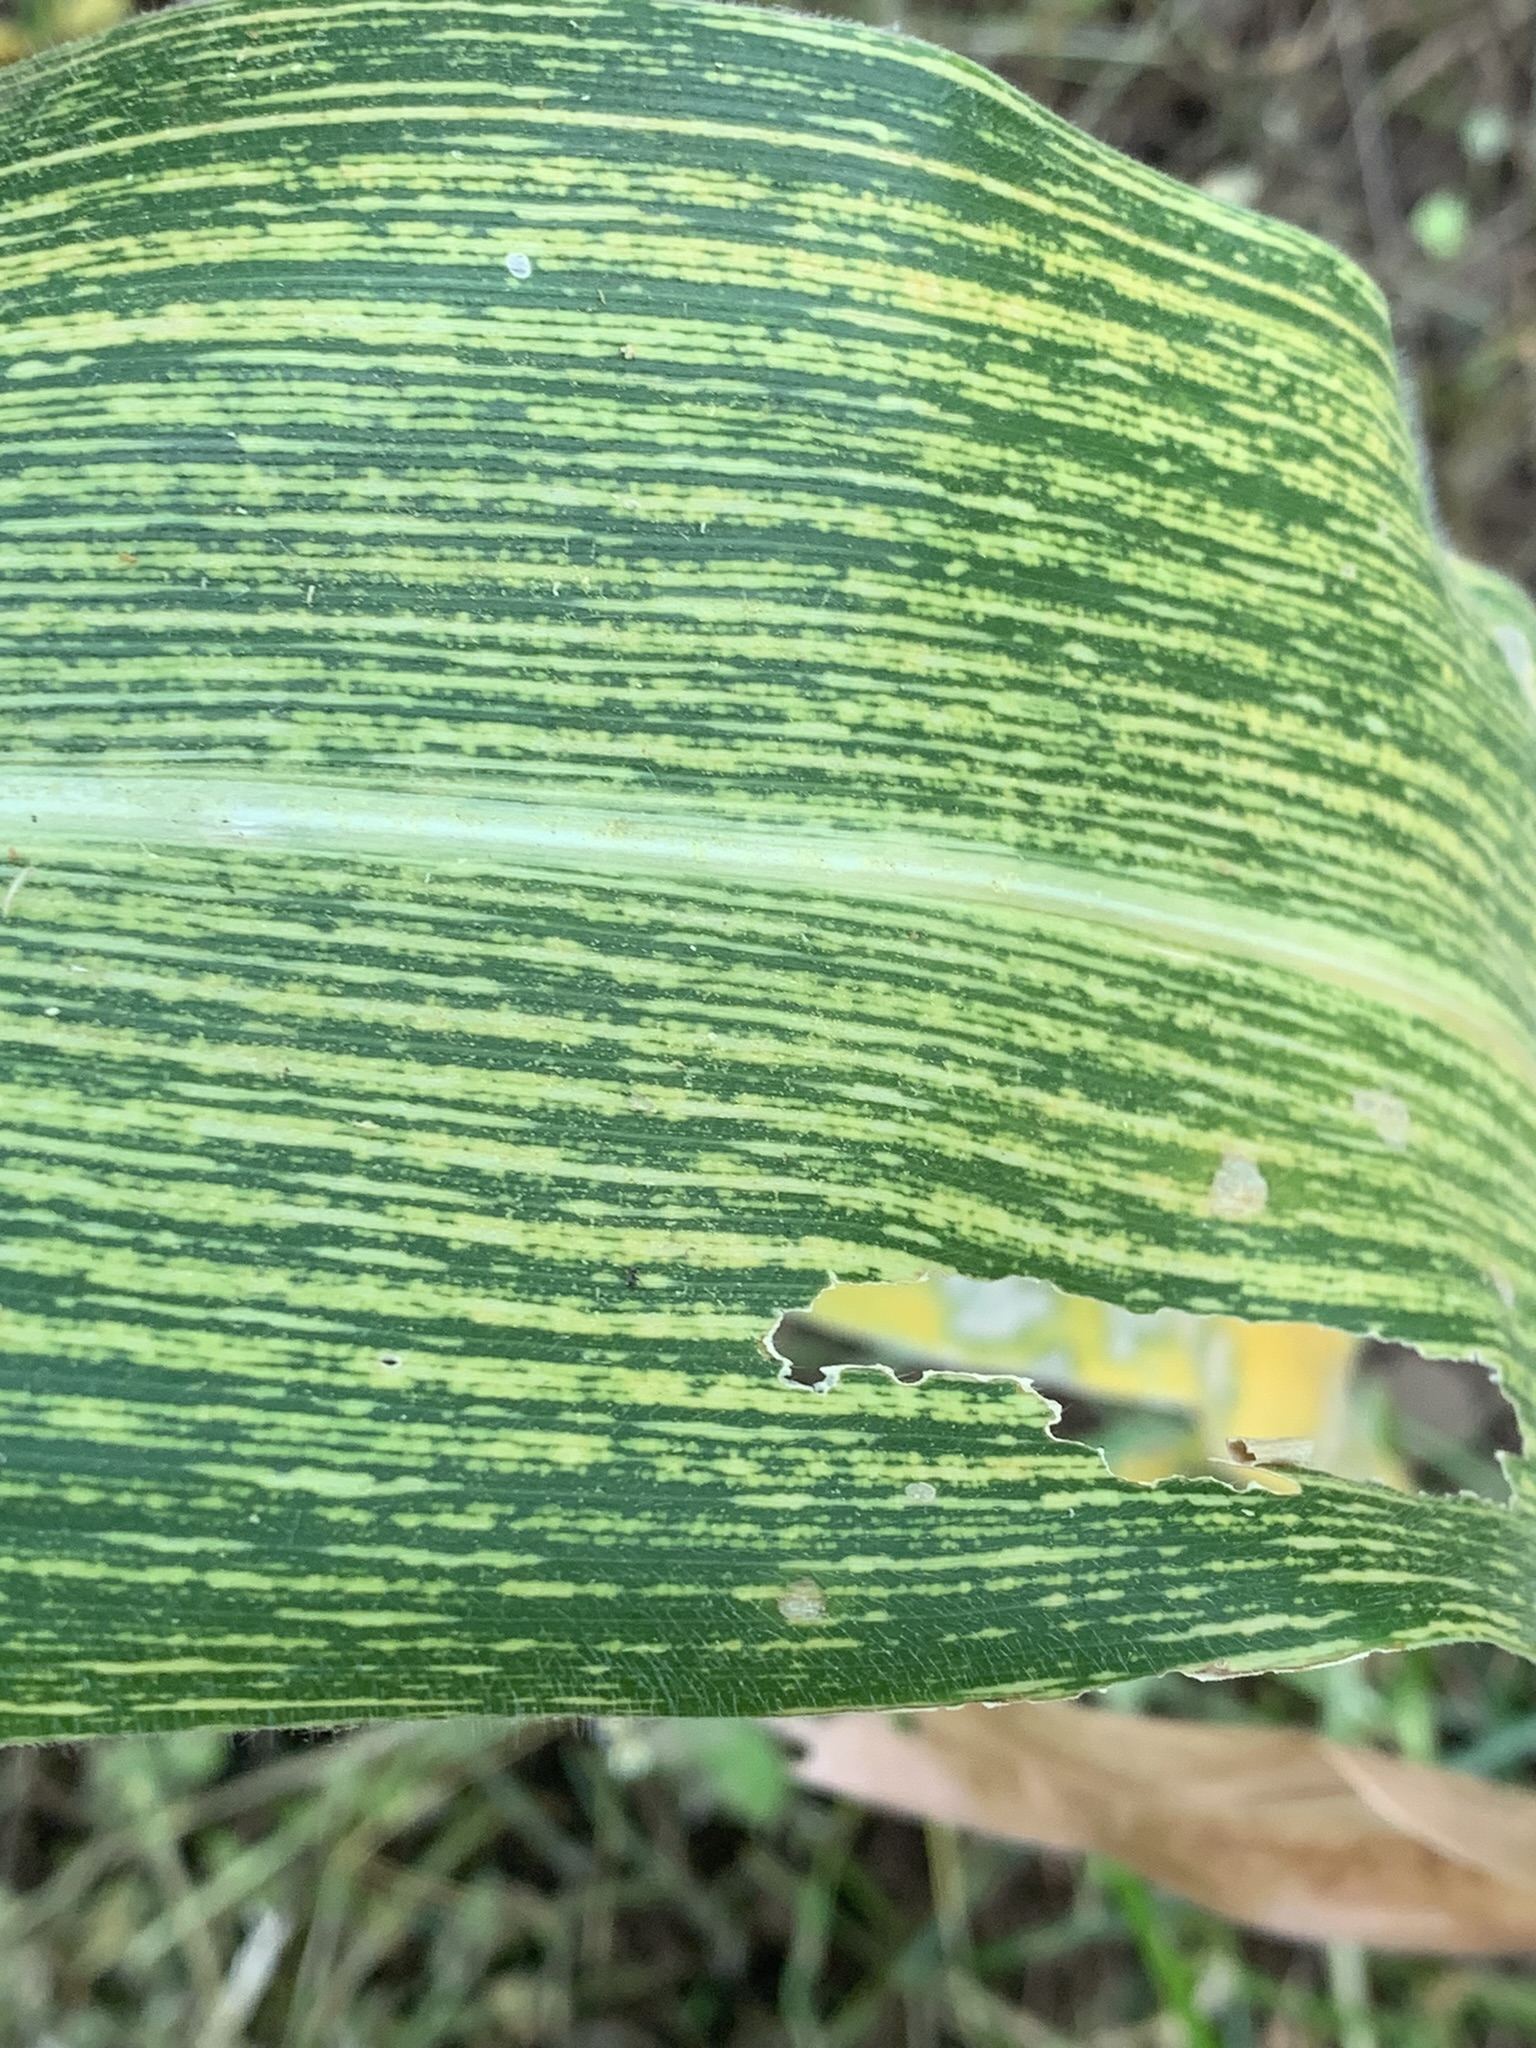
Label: MSV